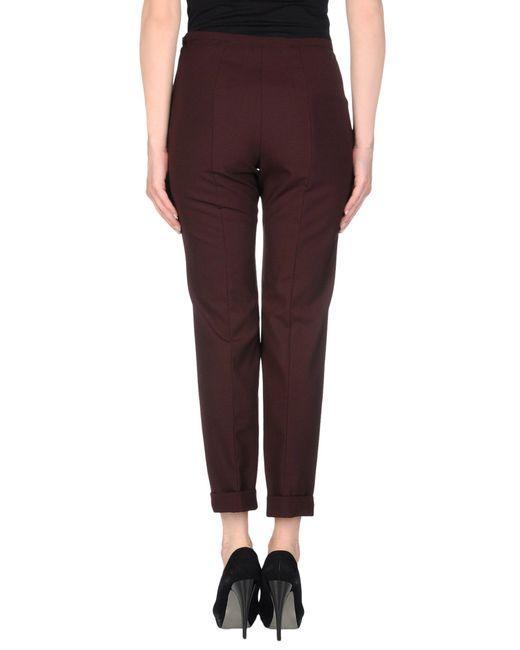
Damen kastanienbraune Baumwoll-Freizeitarbeitshose